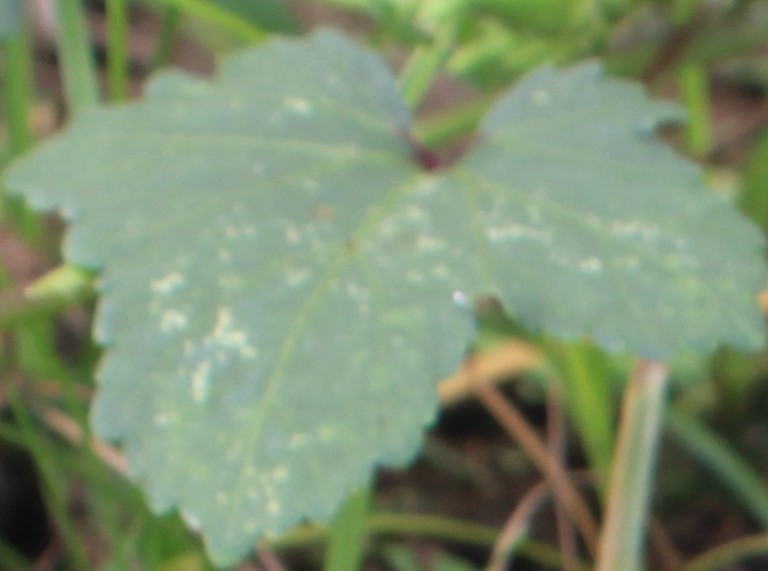
Label: Cercospora Leaf Spot